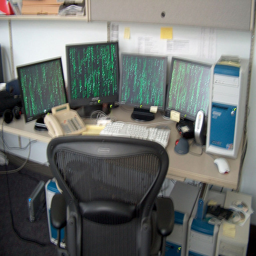
Four computer monitors and a tower sit together on a desk.
A work desk with four desktop computers is profiled.
a desk topped with multple computer monitors with the same screensaver
An office desk with four computer monitors.
there is four computer screens on top of a desk